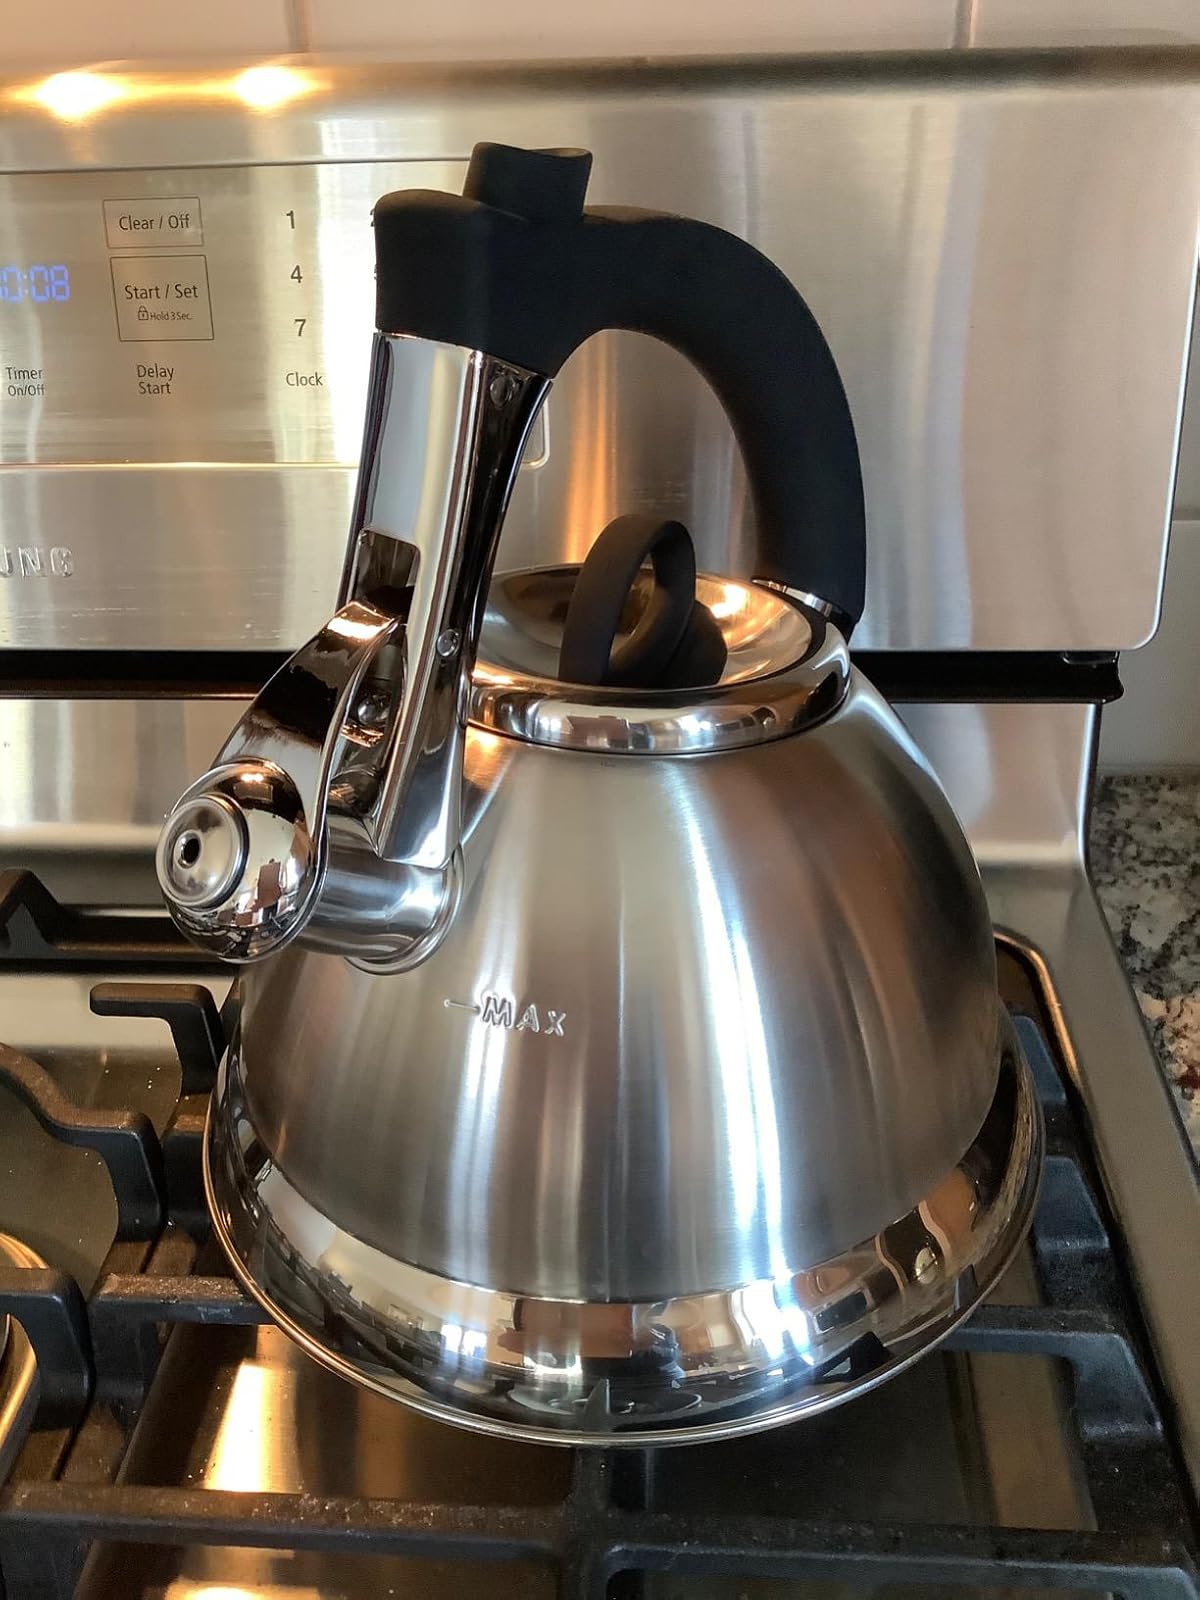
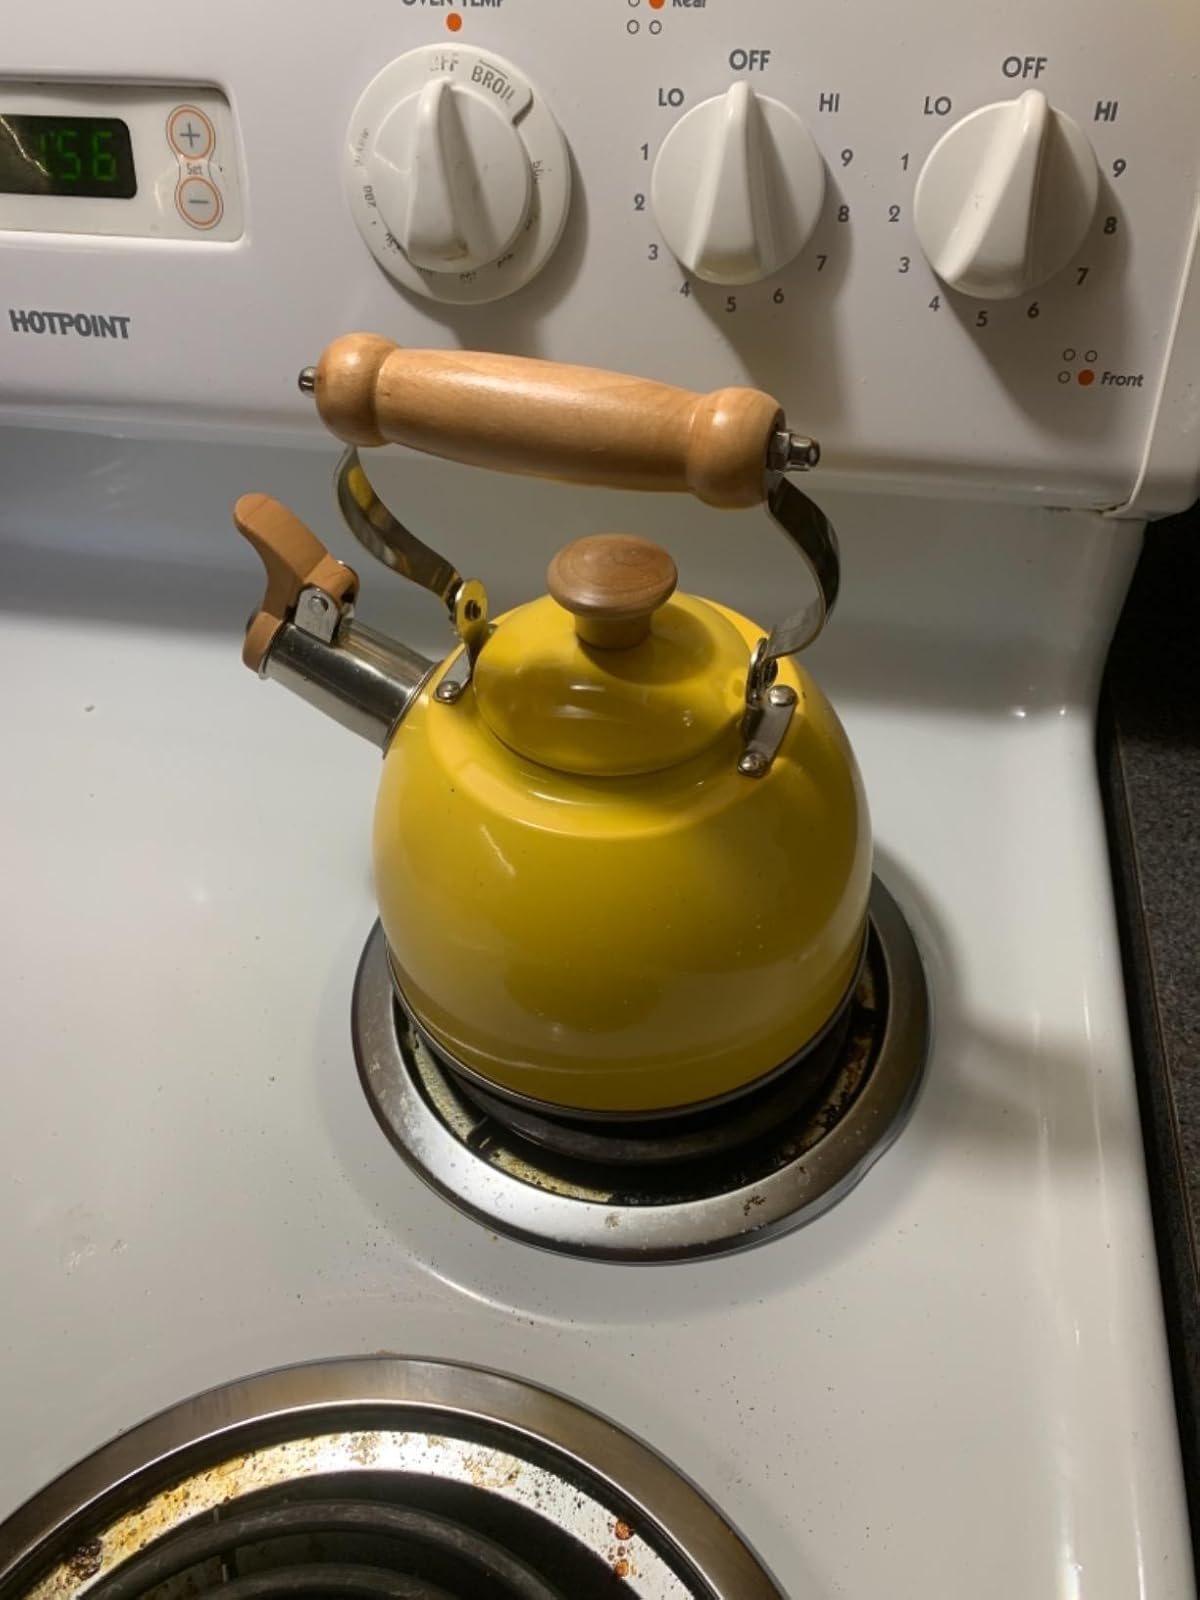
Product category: items_kettle
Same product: no